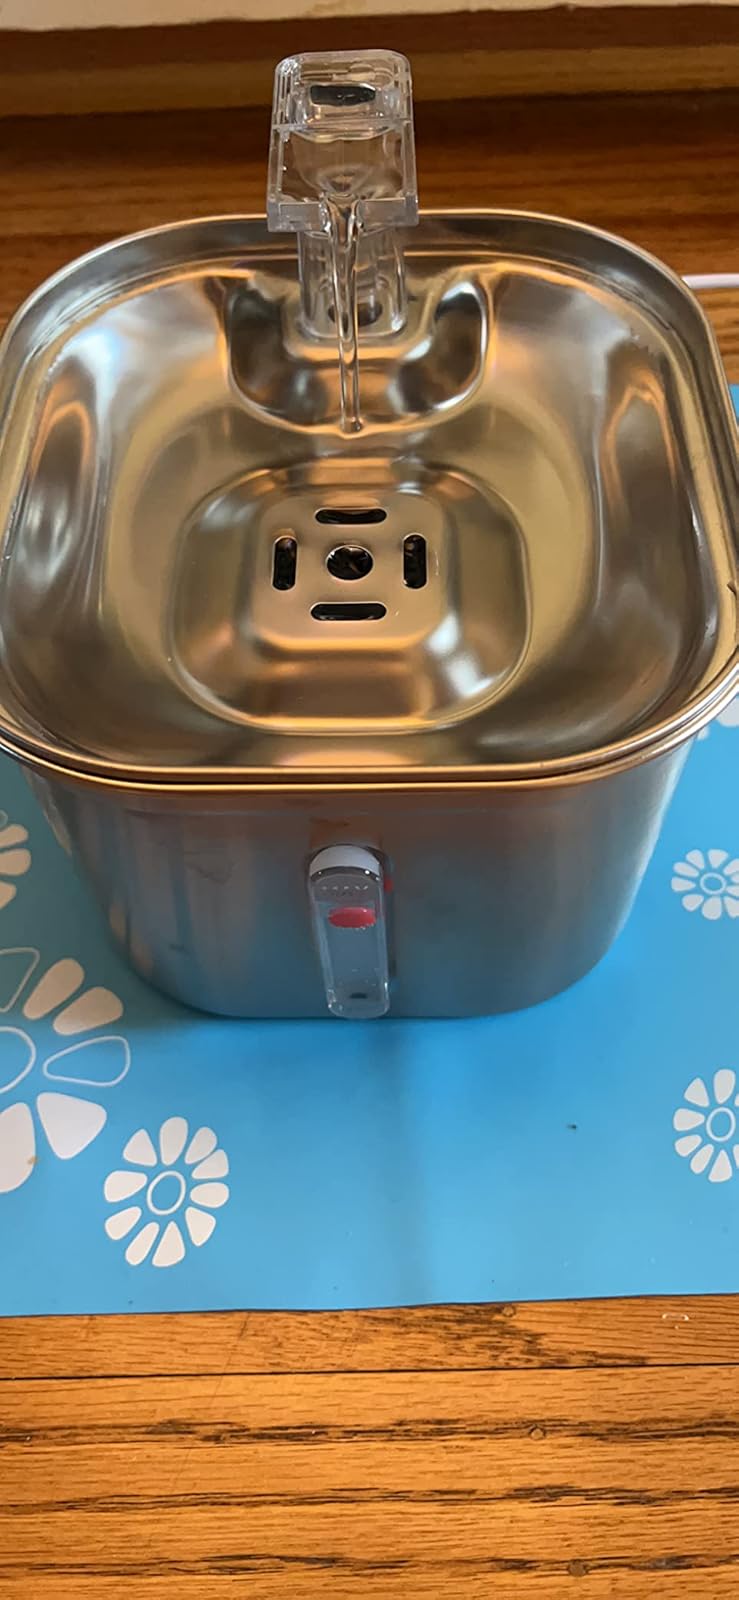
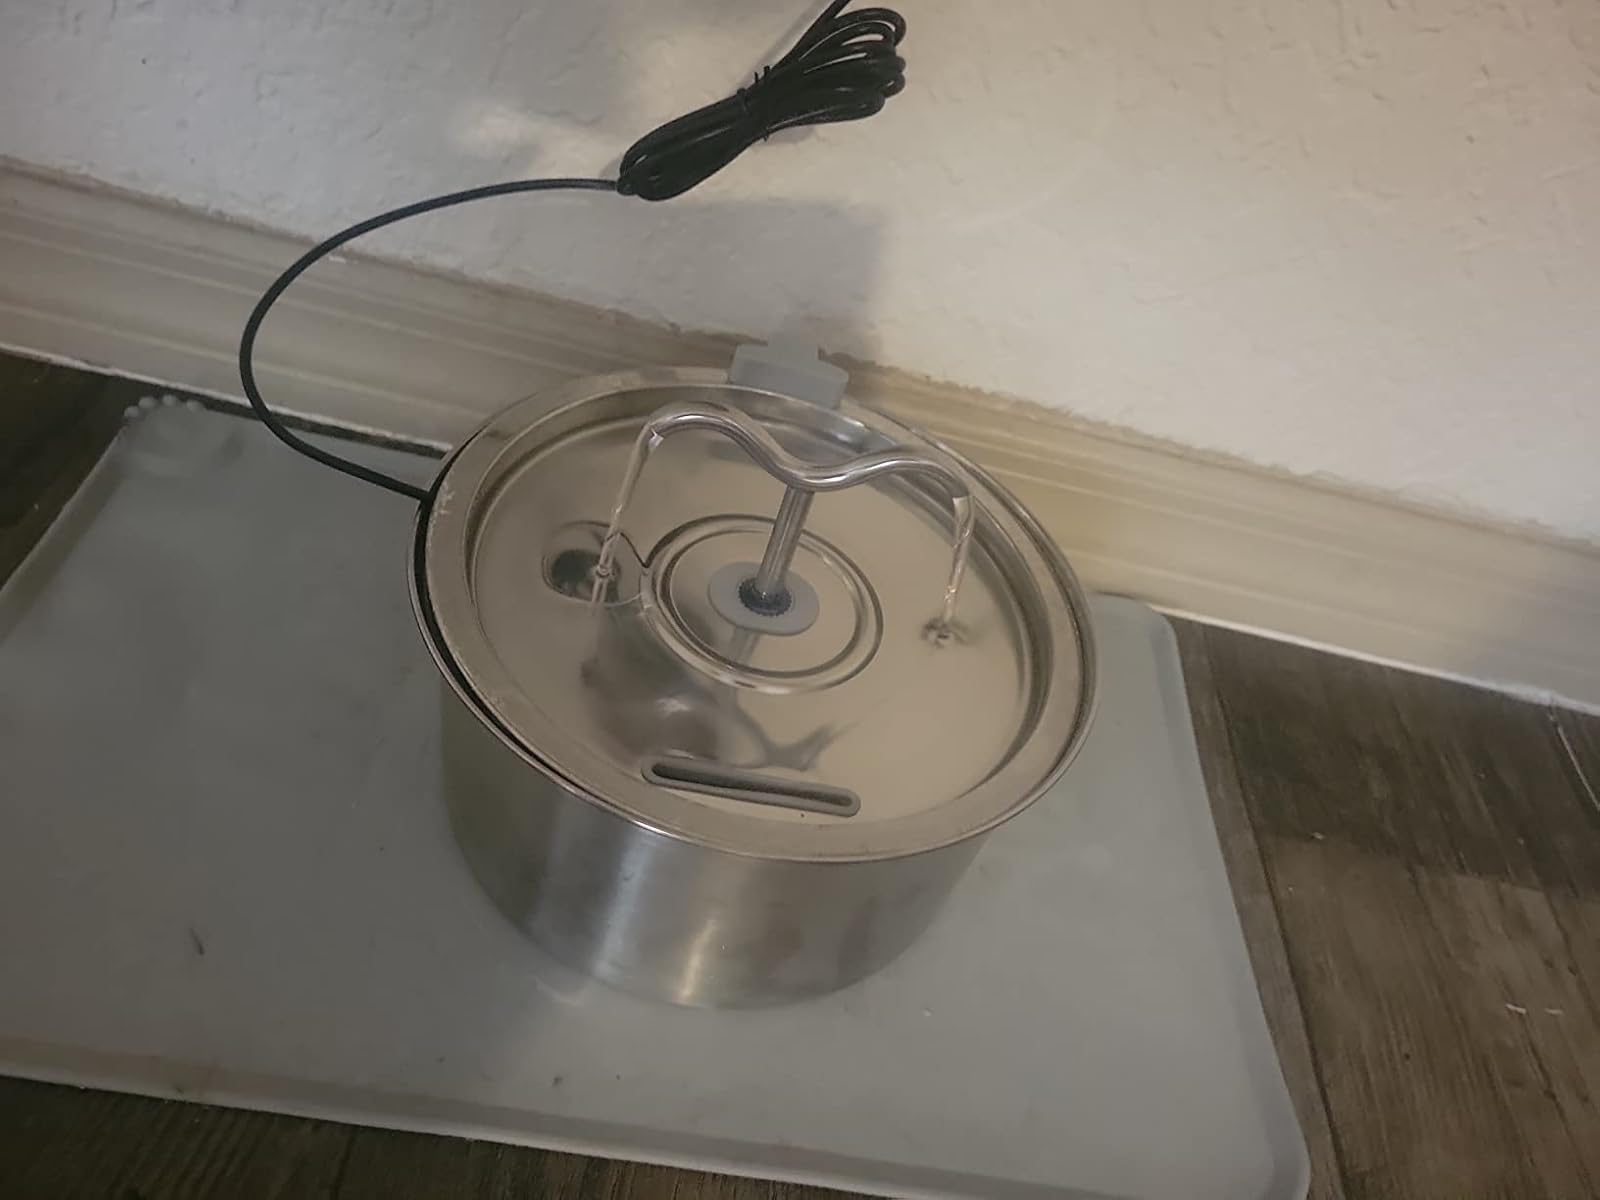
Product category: items_bowl
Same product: no